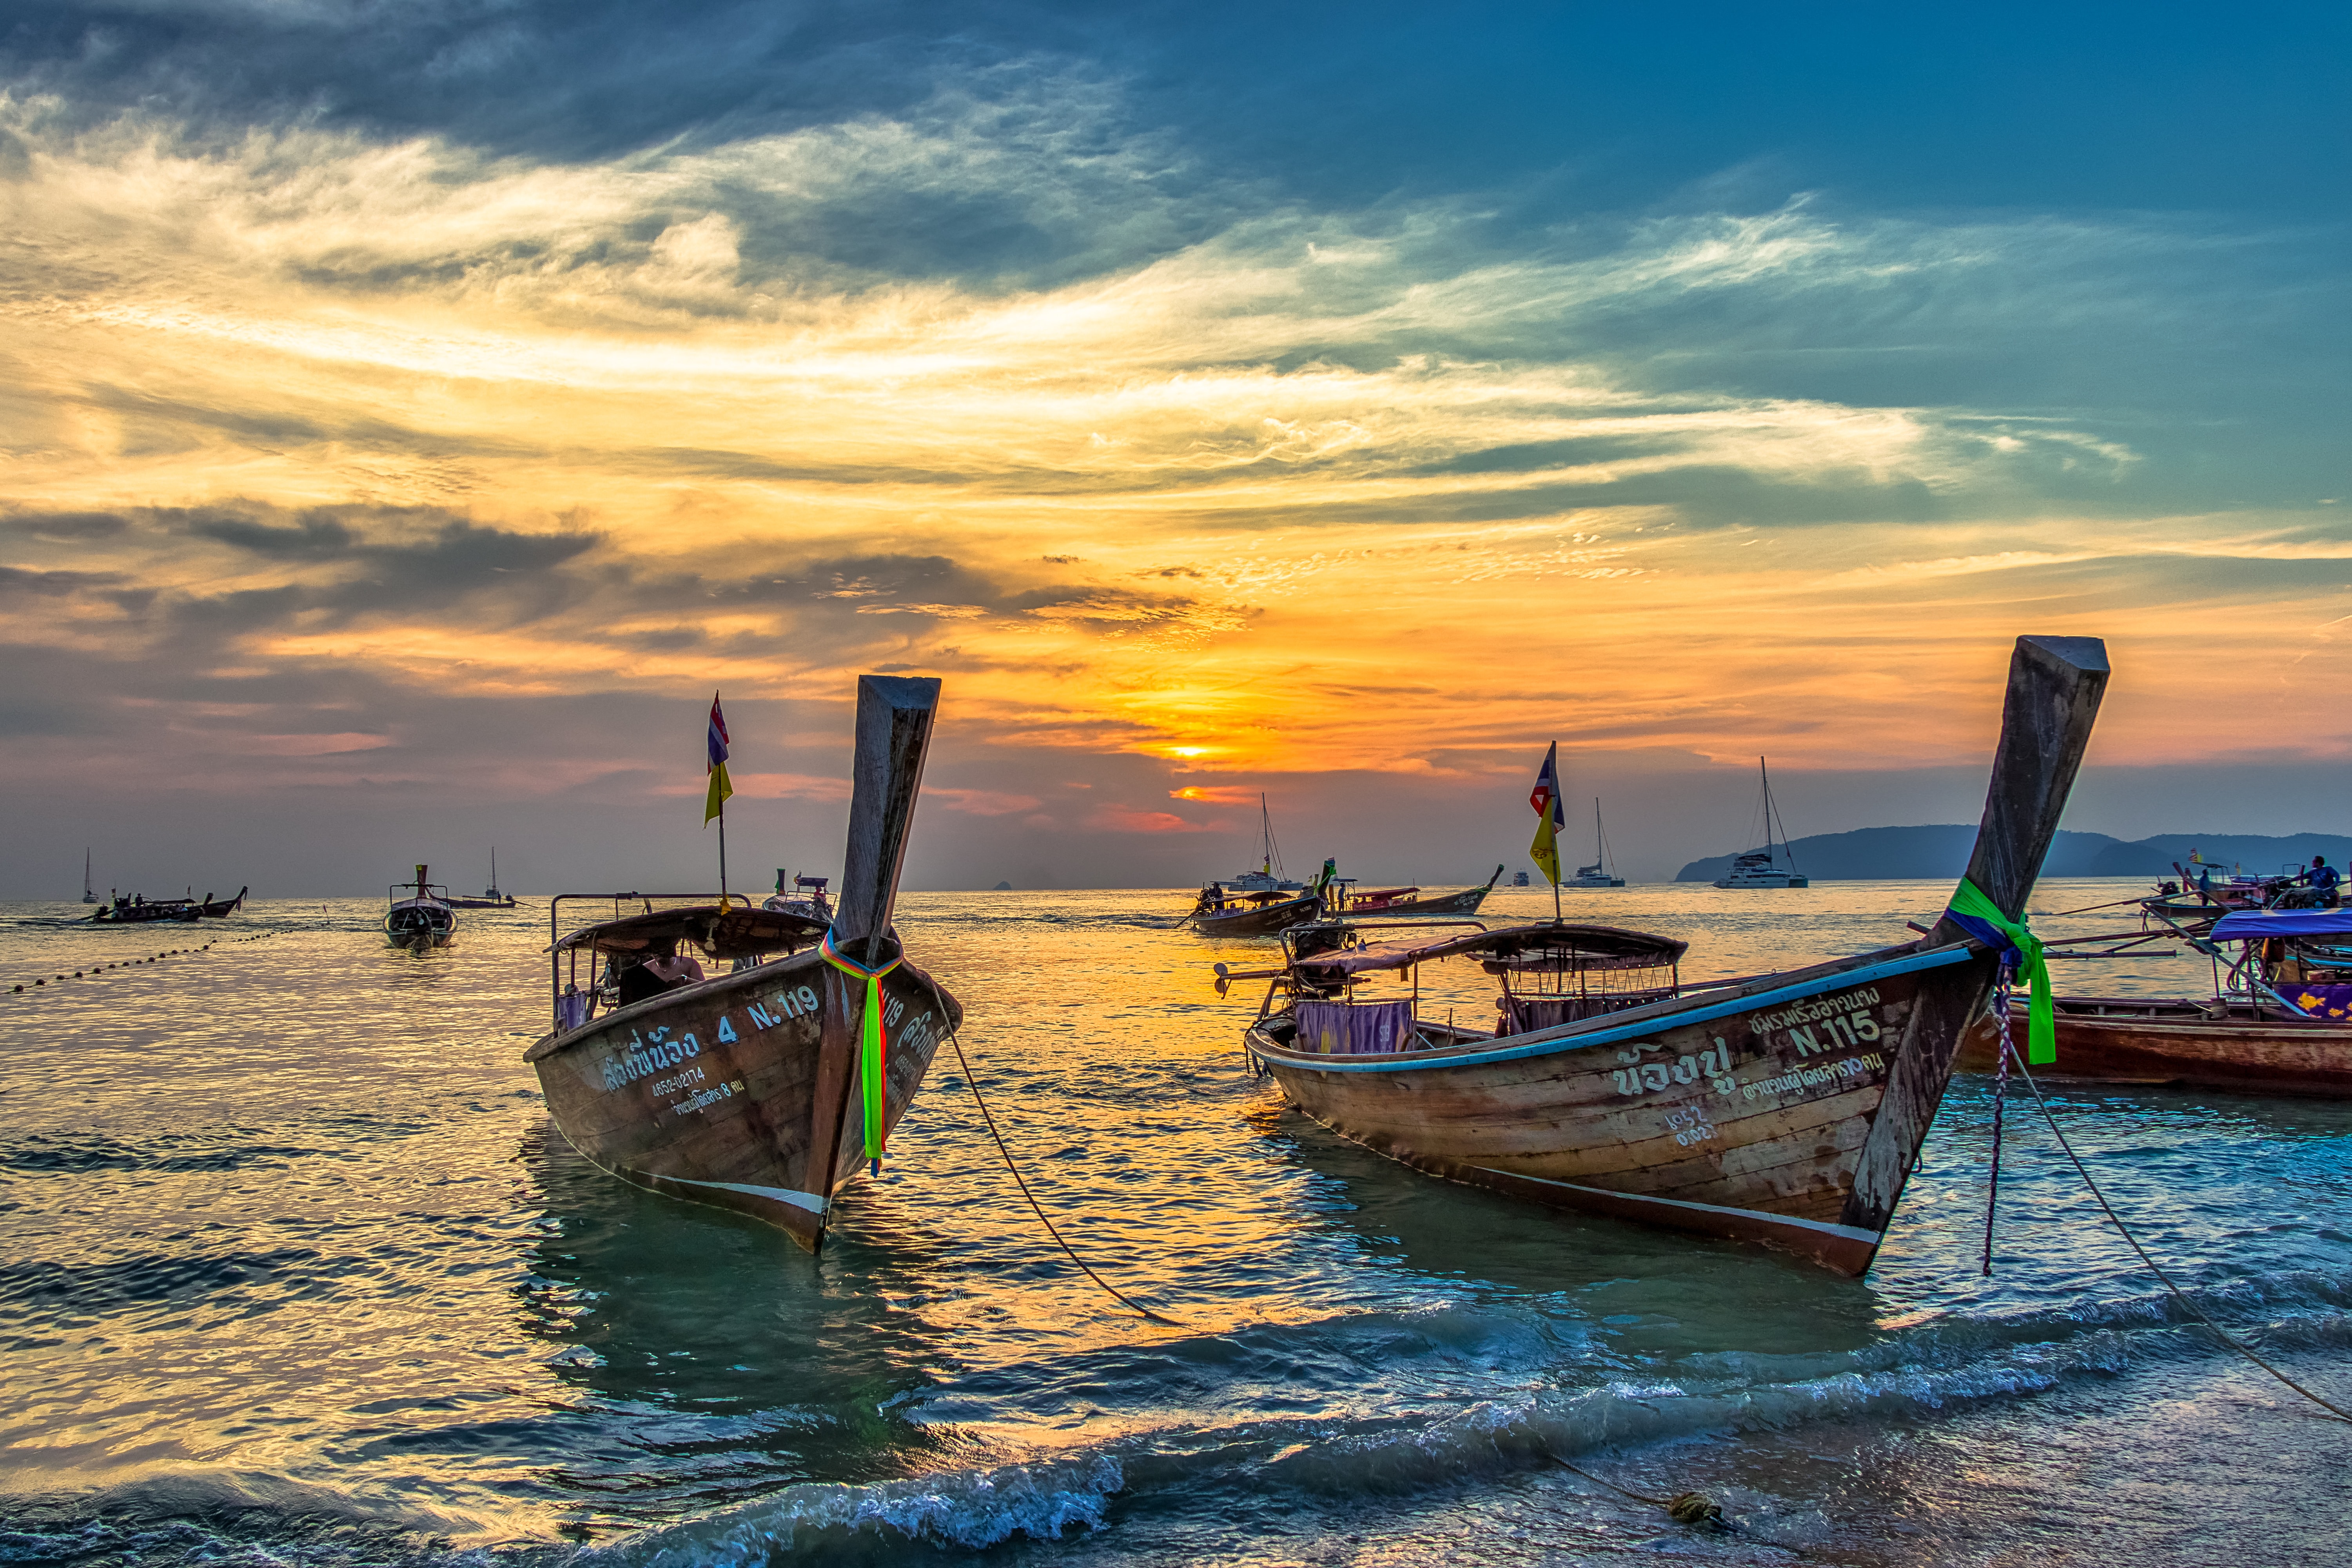
thailand, water, cloud, sky, boat, watercraft, blue, vehicle, afterglow, sunlight, coastal and oceanic landforms, sunset, sunrise, boats and boating equipment and supplies, dusk, horizon, landscape, travel, ship, cumulus, dawn, lake, shore, reflection, water transportation, wind wave, evening, coast, red sky at morning, tropics, ocean, harbor, channel, bay, sound, art, wave, city, beach, leisure, sailboat, port, rock, dock, inlet, sea, long tail boat, boating, vacation, skiff, tourism